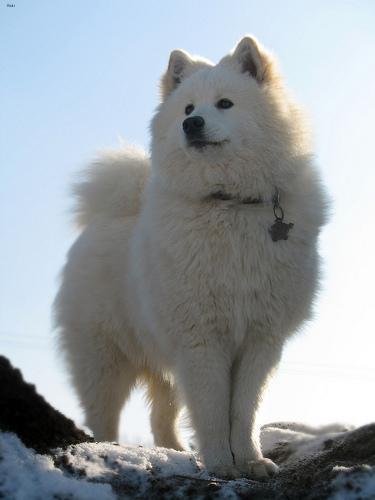
samoyed